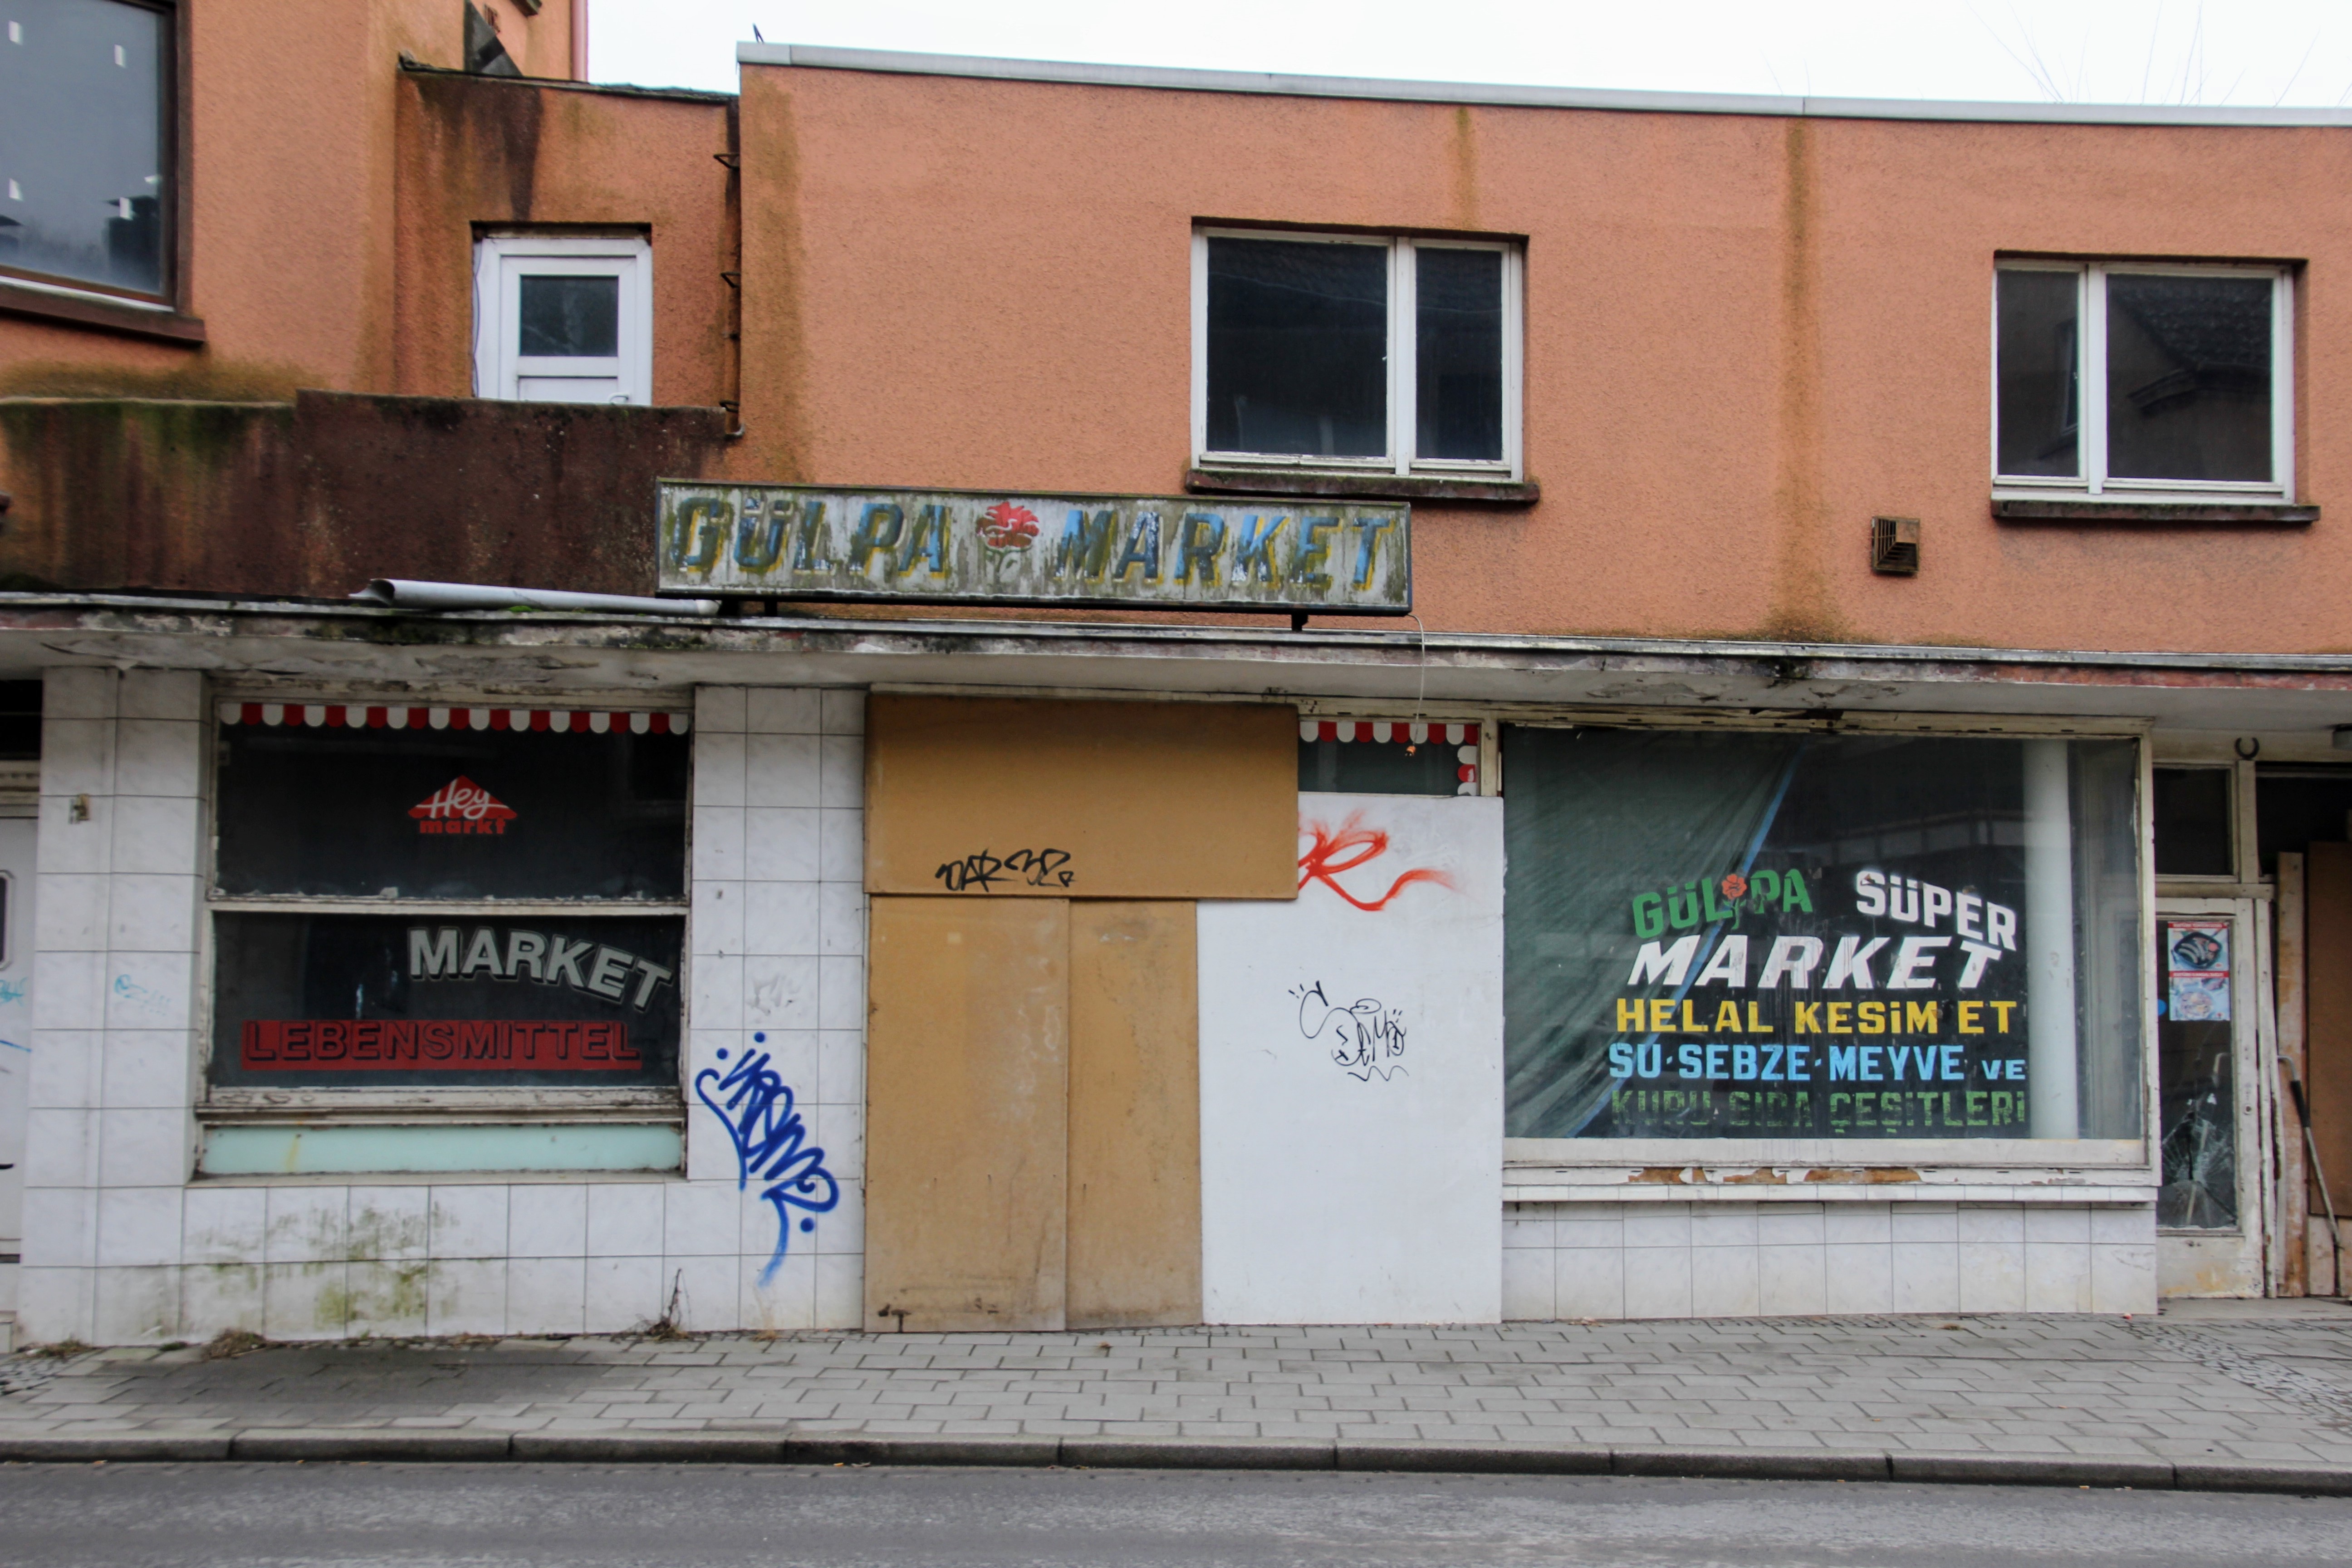
architecture, building, facade, property, empty, art, neglected, neighbourhood, structural change